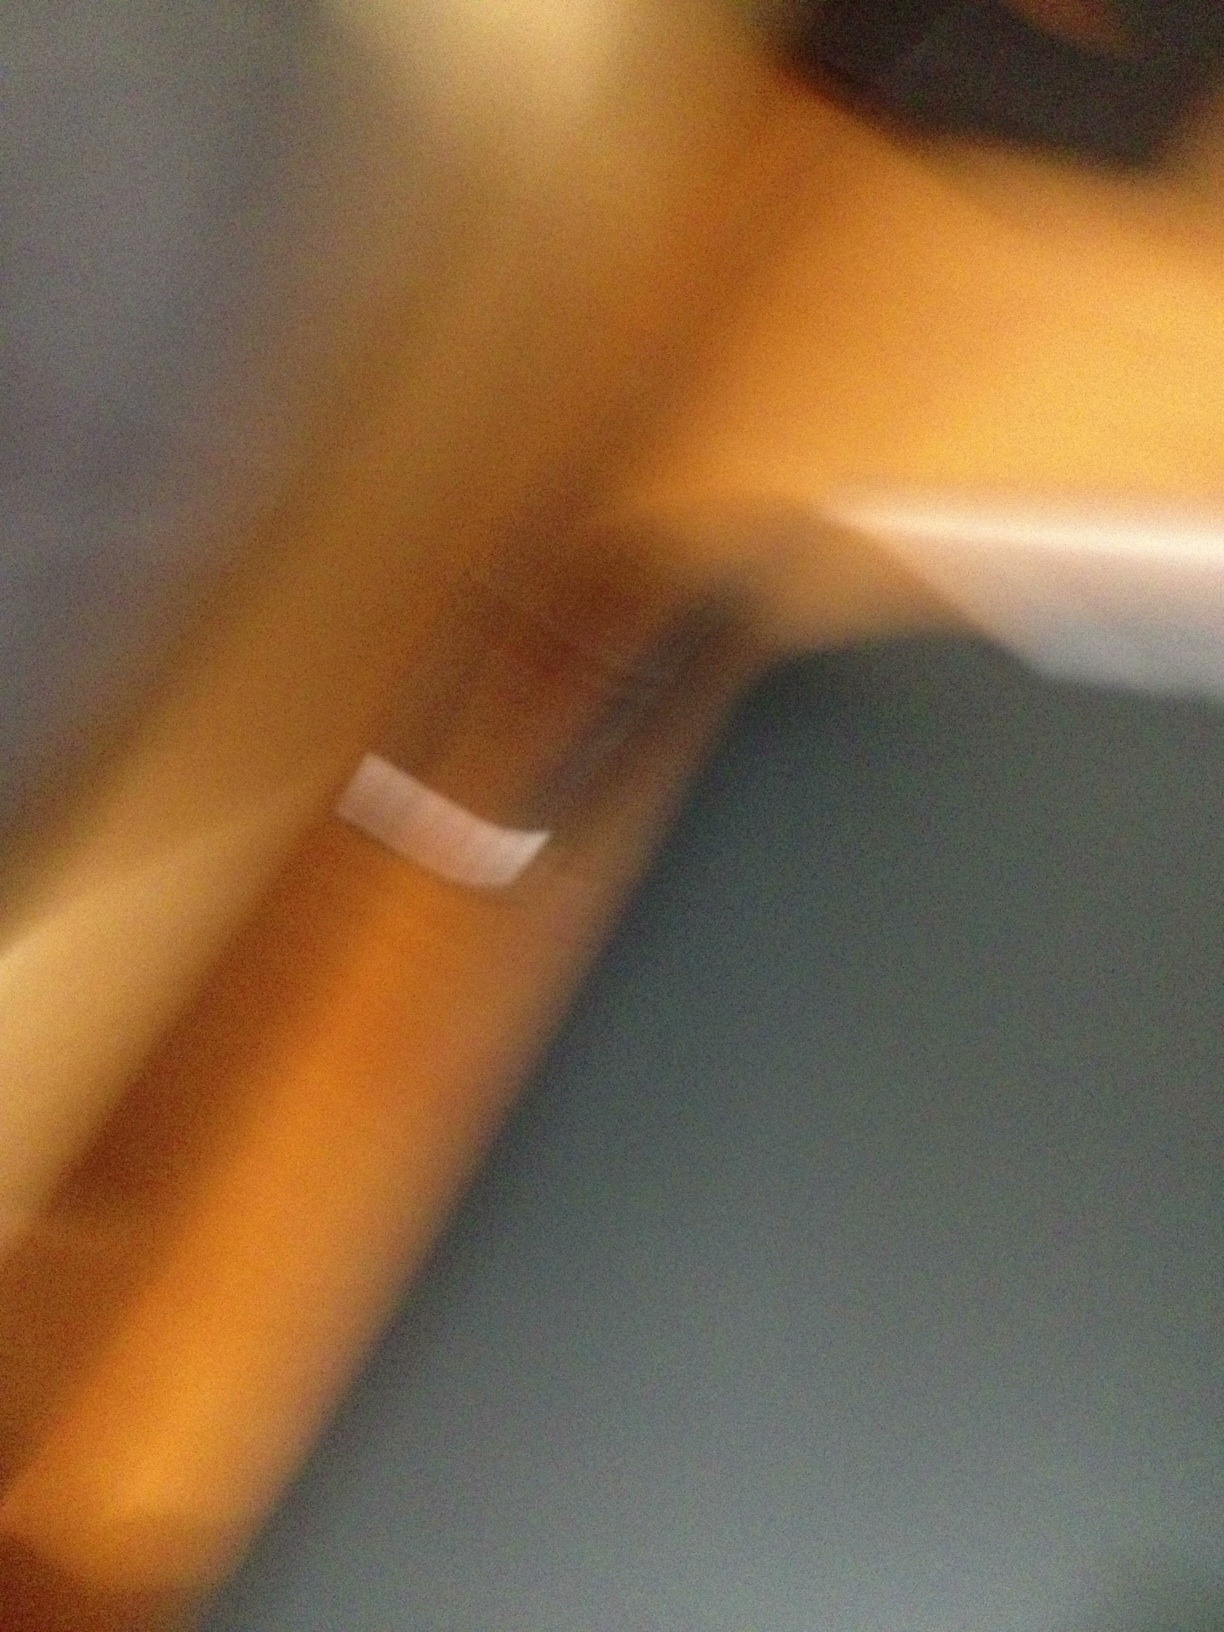Question: What's this about?
Answer: unanswerable